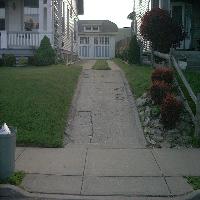
Weather: cloudy or overcast